Tvrtko II of Bosnia

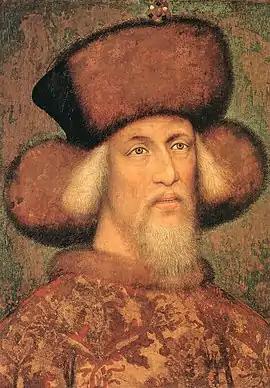
Sigismund of Luxembourg

In early 1413, Hrvoje angered Sigismund by plundering Sandalj's lands. Their relationship deteriorated to the point when Hrvoje found it necessary to turn to the Turks for help. First Turkish troops brought terror to Bosnia in May 1414; in August they also brought the deposed monarch, Tvrtko, and set him up as anti-king. His alliance with the Turks may be due to their mutual hostility towards Sigismund. Pavle Radenović immediately declared for Tvrtko, but no other major nobleman appears to have followed his example – not even Hrvoje. Ragusa tried to maintain cordial relations with both men, calling Tvrtko king out of fear of the Turks but addressing Ostoja as the "rightful king". In the following skirmishes the Turks replaced Sigismund as the greatest external influence in the country, but proved to have no intention to actually restore Tvrtko on the throne. Pavle's support was not enough to achieve this goal.